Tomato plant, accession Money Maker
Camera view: bottom (45 deg); turntable rotation: 0 degrees
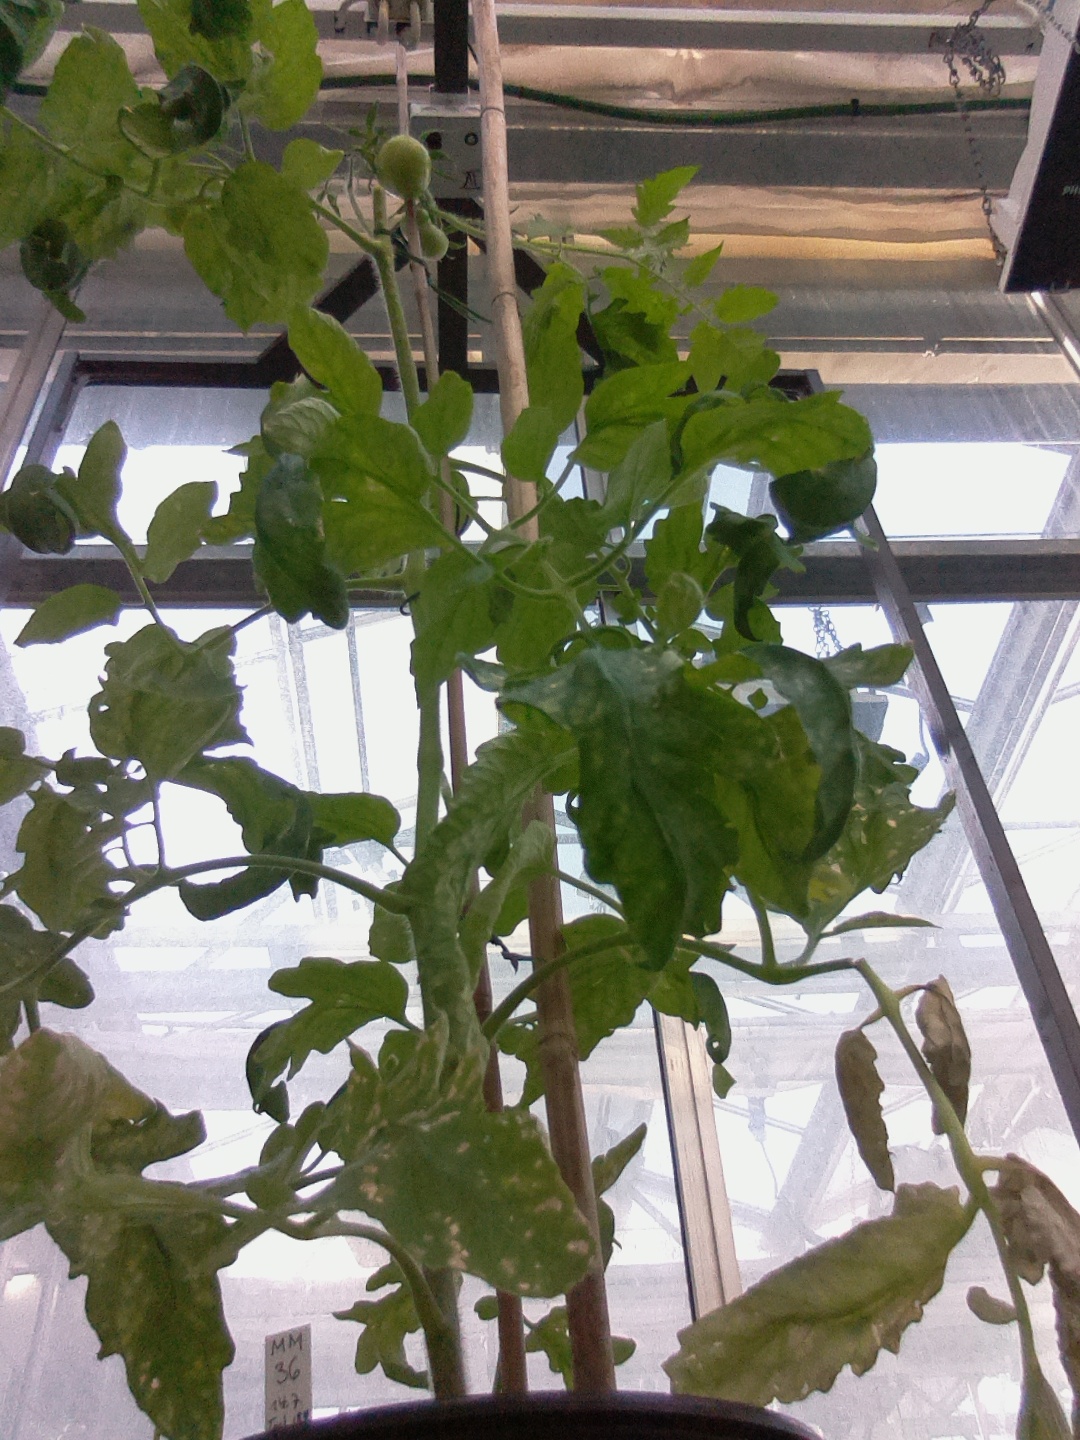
BBCH growth stage 72: 20%-30% of final fruit size